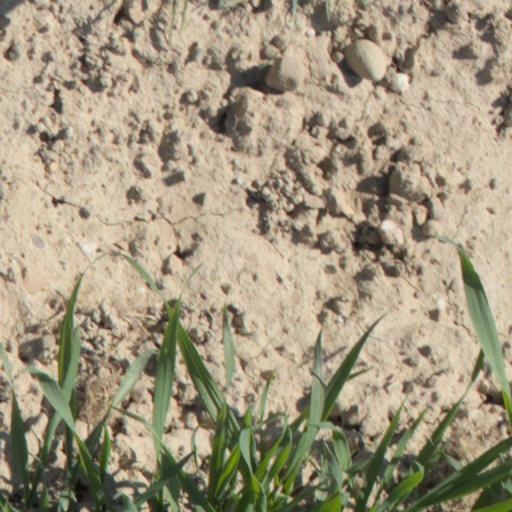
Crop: wheat